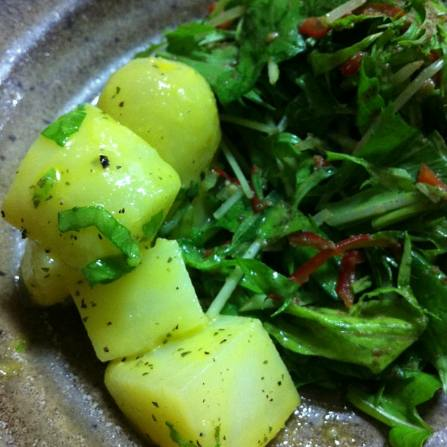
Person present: No